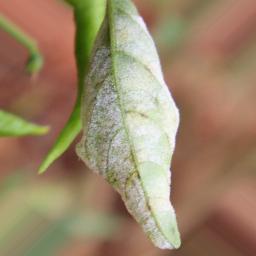
Label: powdery mildew